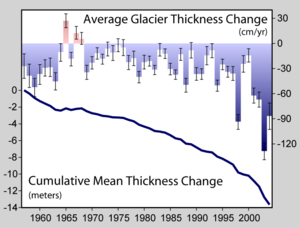
Le recul des glaciers depuis 1850, ou plutôt le « recul du front des glaciers », est mondial et rapide ; il affecte l'accès à l'eau douce pour l'irrigation et pour l'utilisation domestique, les loisirs de montagne, les animaux et les plantes qui dépendent de la fonte des glaciers, et à plus long terme, le niveau des océans. Les montagnes à mi-latitude telles que l'Himalaya, les Alpes, les montagnes Rocheuses, la chaîne des Cascades et les Andes méridionales, aussi bien que les sommets tropicaux isolés tels que le Kilimandjaro en Afrique, montrent des pertes glaciaires proportionnées qui sont parmi les plus grandes.